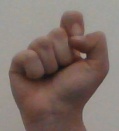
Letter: fa